The Family Man

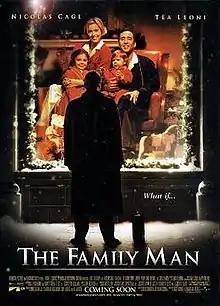
Theatrical release poster

The Family Man is a 2000 American romantic fantasy comedy-drama film directed by Brett Ratner, from a screenplay by David Diamond and David Weissman. The film stars Nicolas Cage and Téa Leoni, with Don Cheadle, Saul Rubinek, and Jeremy Piven in supporting roles.